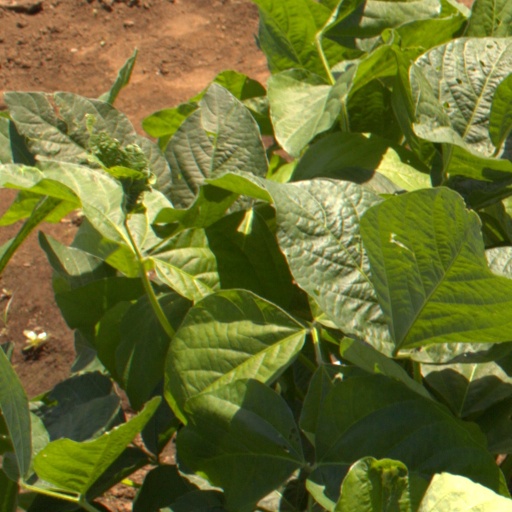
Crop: soybean